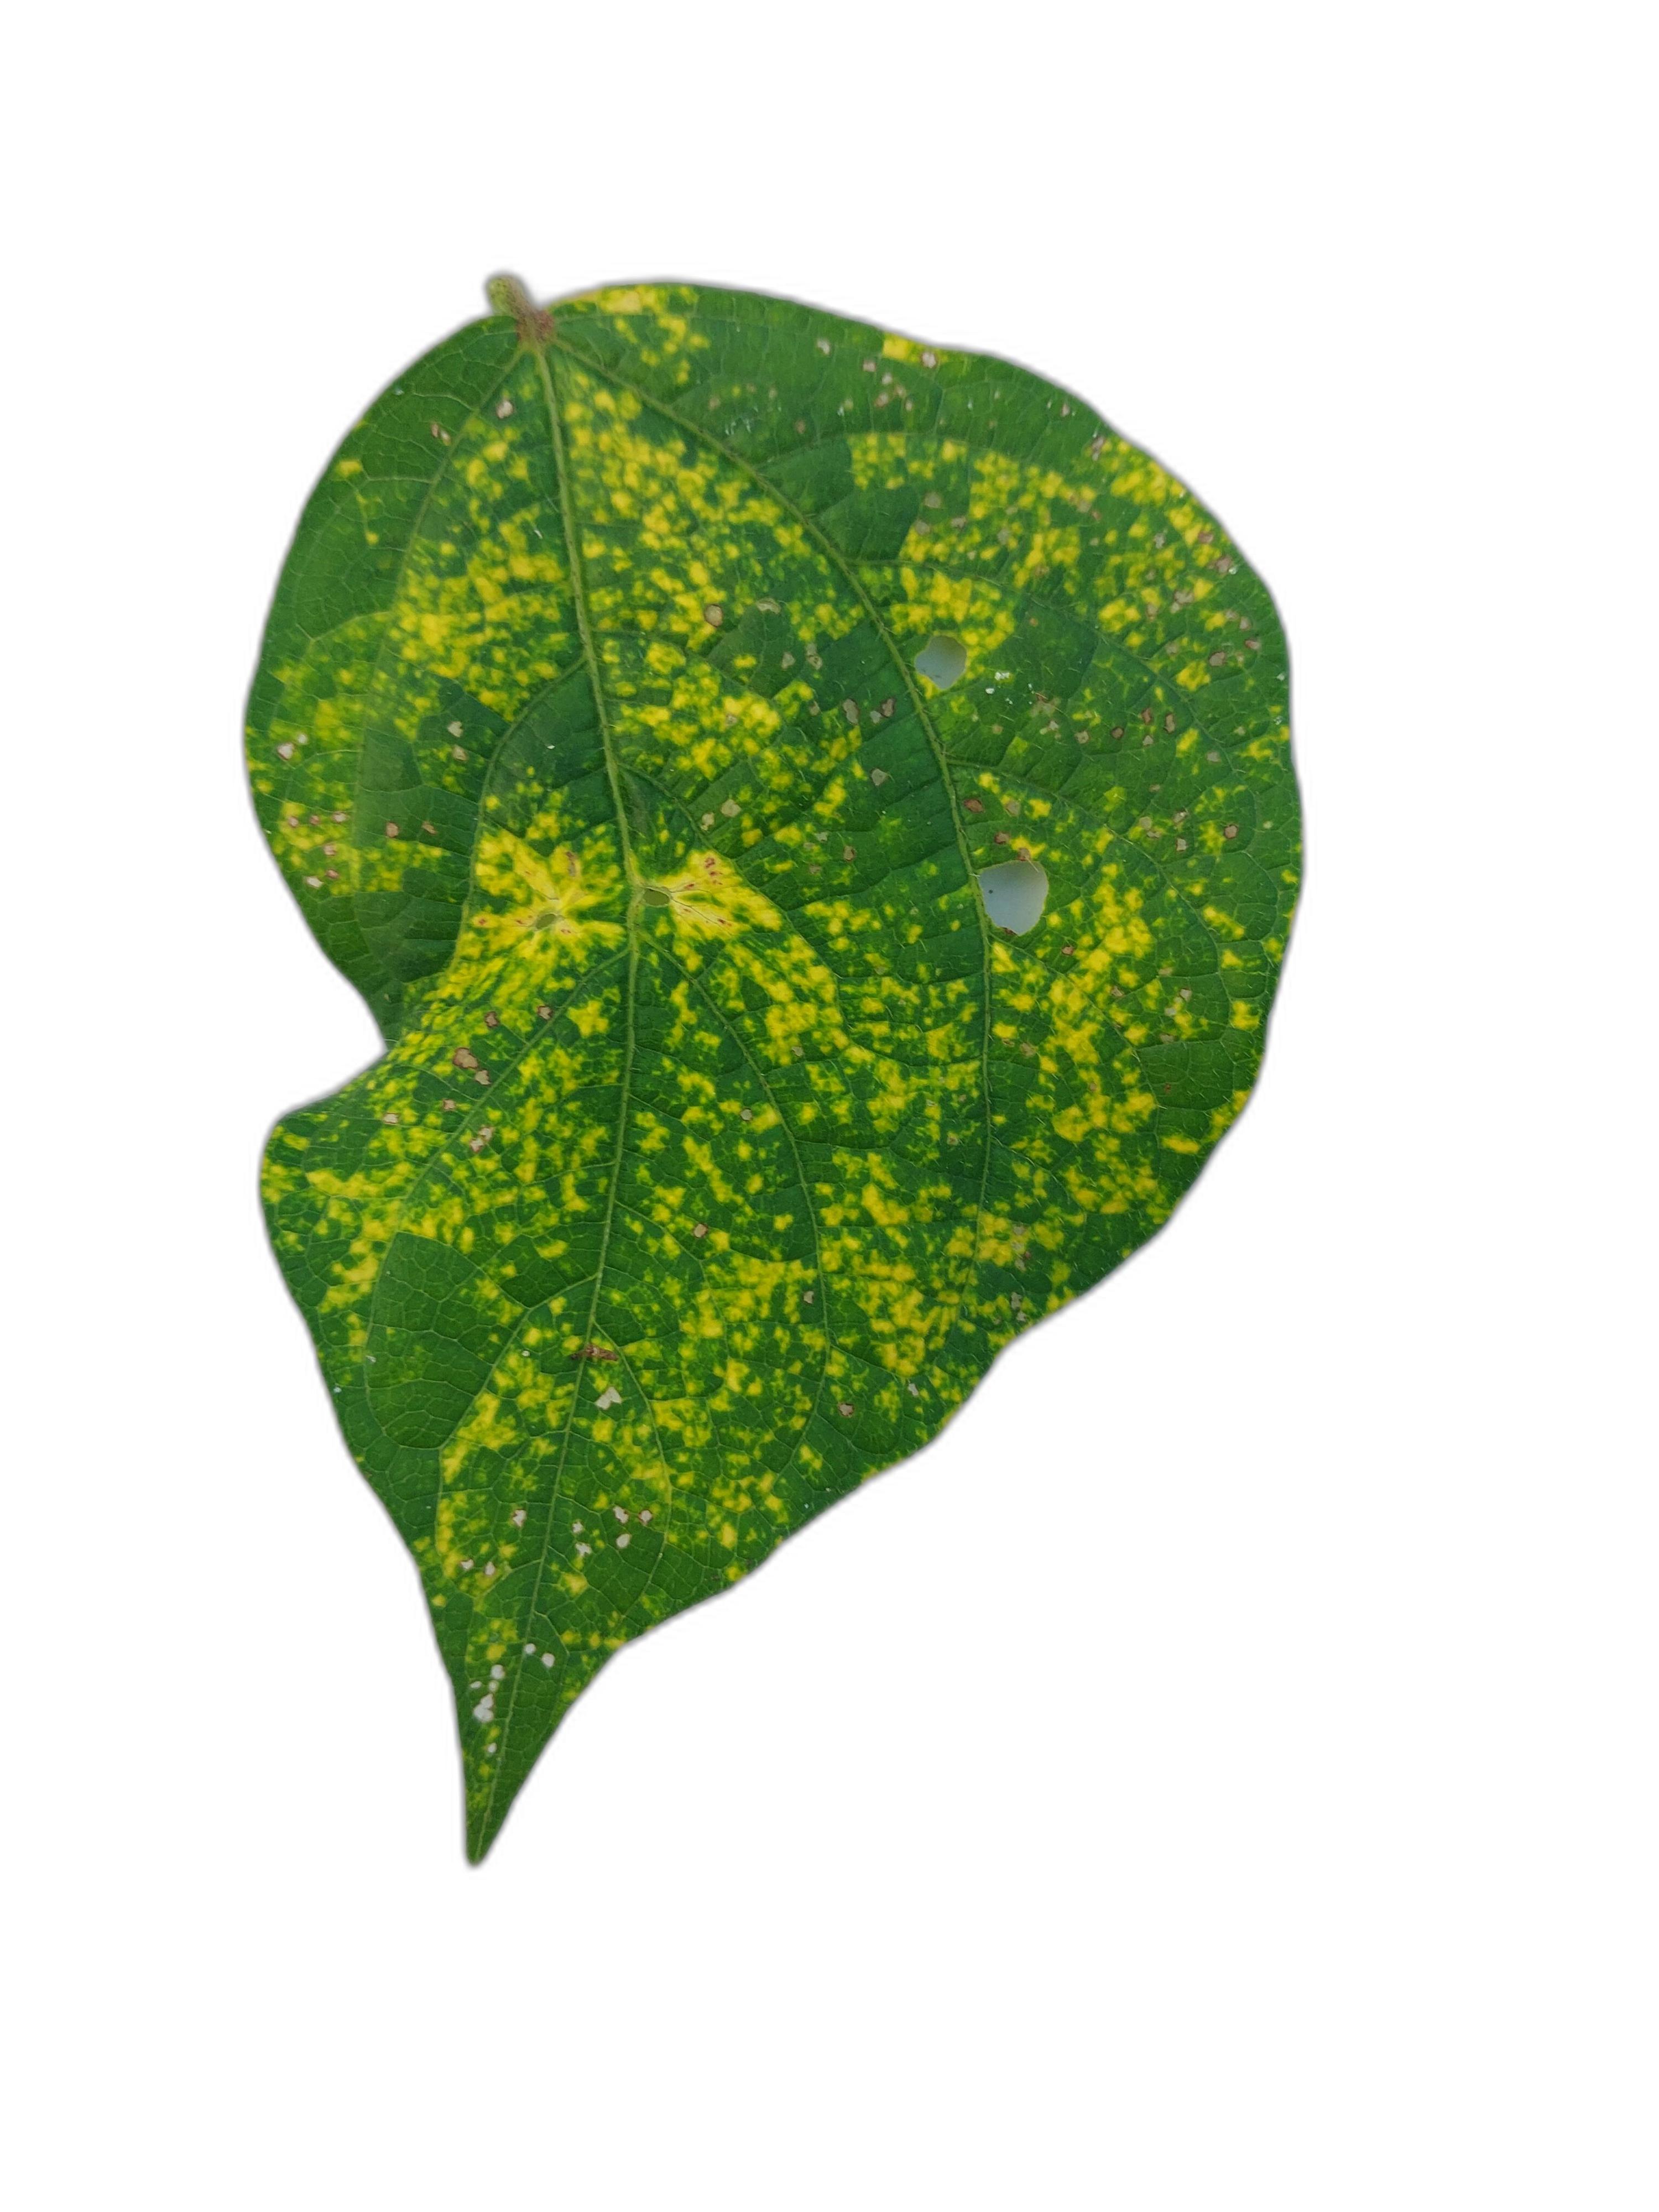
Label: Yellow Mosaic